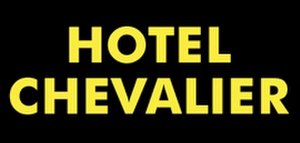
Hotel Chevalier
Hotel Chevalier er en kortfilm som er skrevet af Wes Anderson, og udgivet i i 2007. I rollerne ses Jason Schwartzman og Natalie Portman. Filmen er en prolog til Andersons The Darjeeling Limited. Den 13 minutter lange film foregår på Hotel Chevalier før Schwartz's rollefigur Jack møder sine to ældre brødre i Indien.